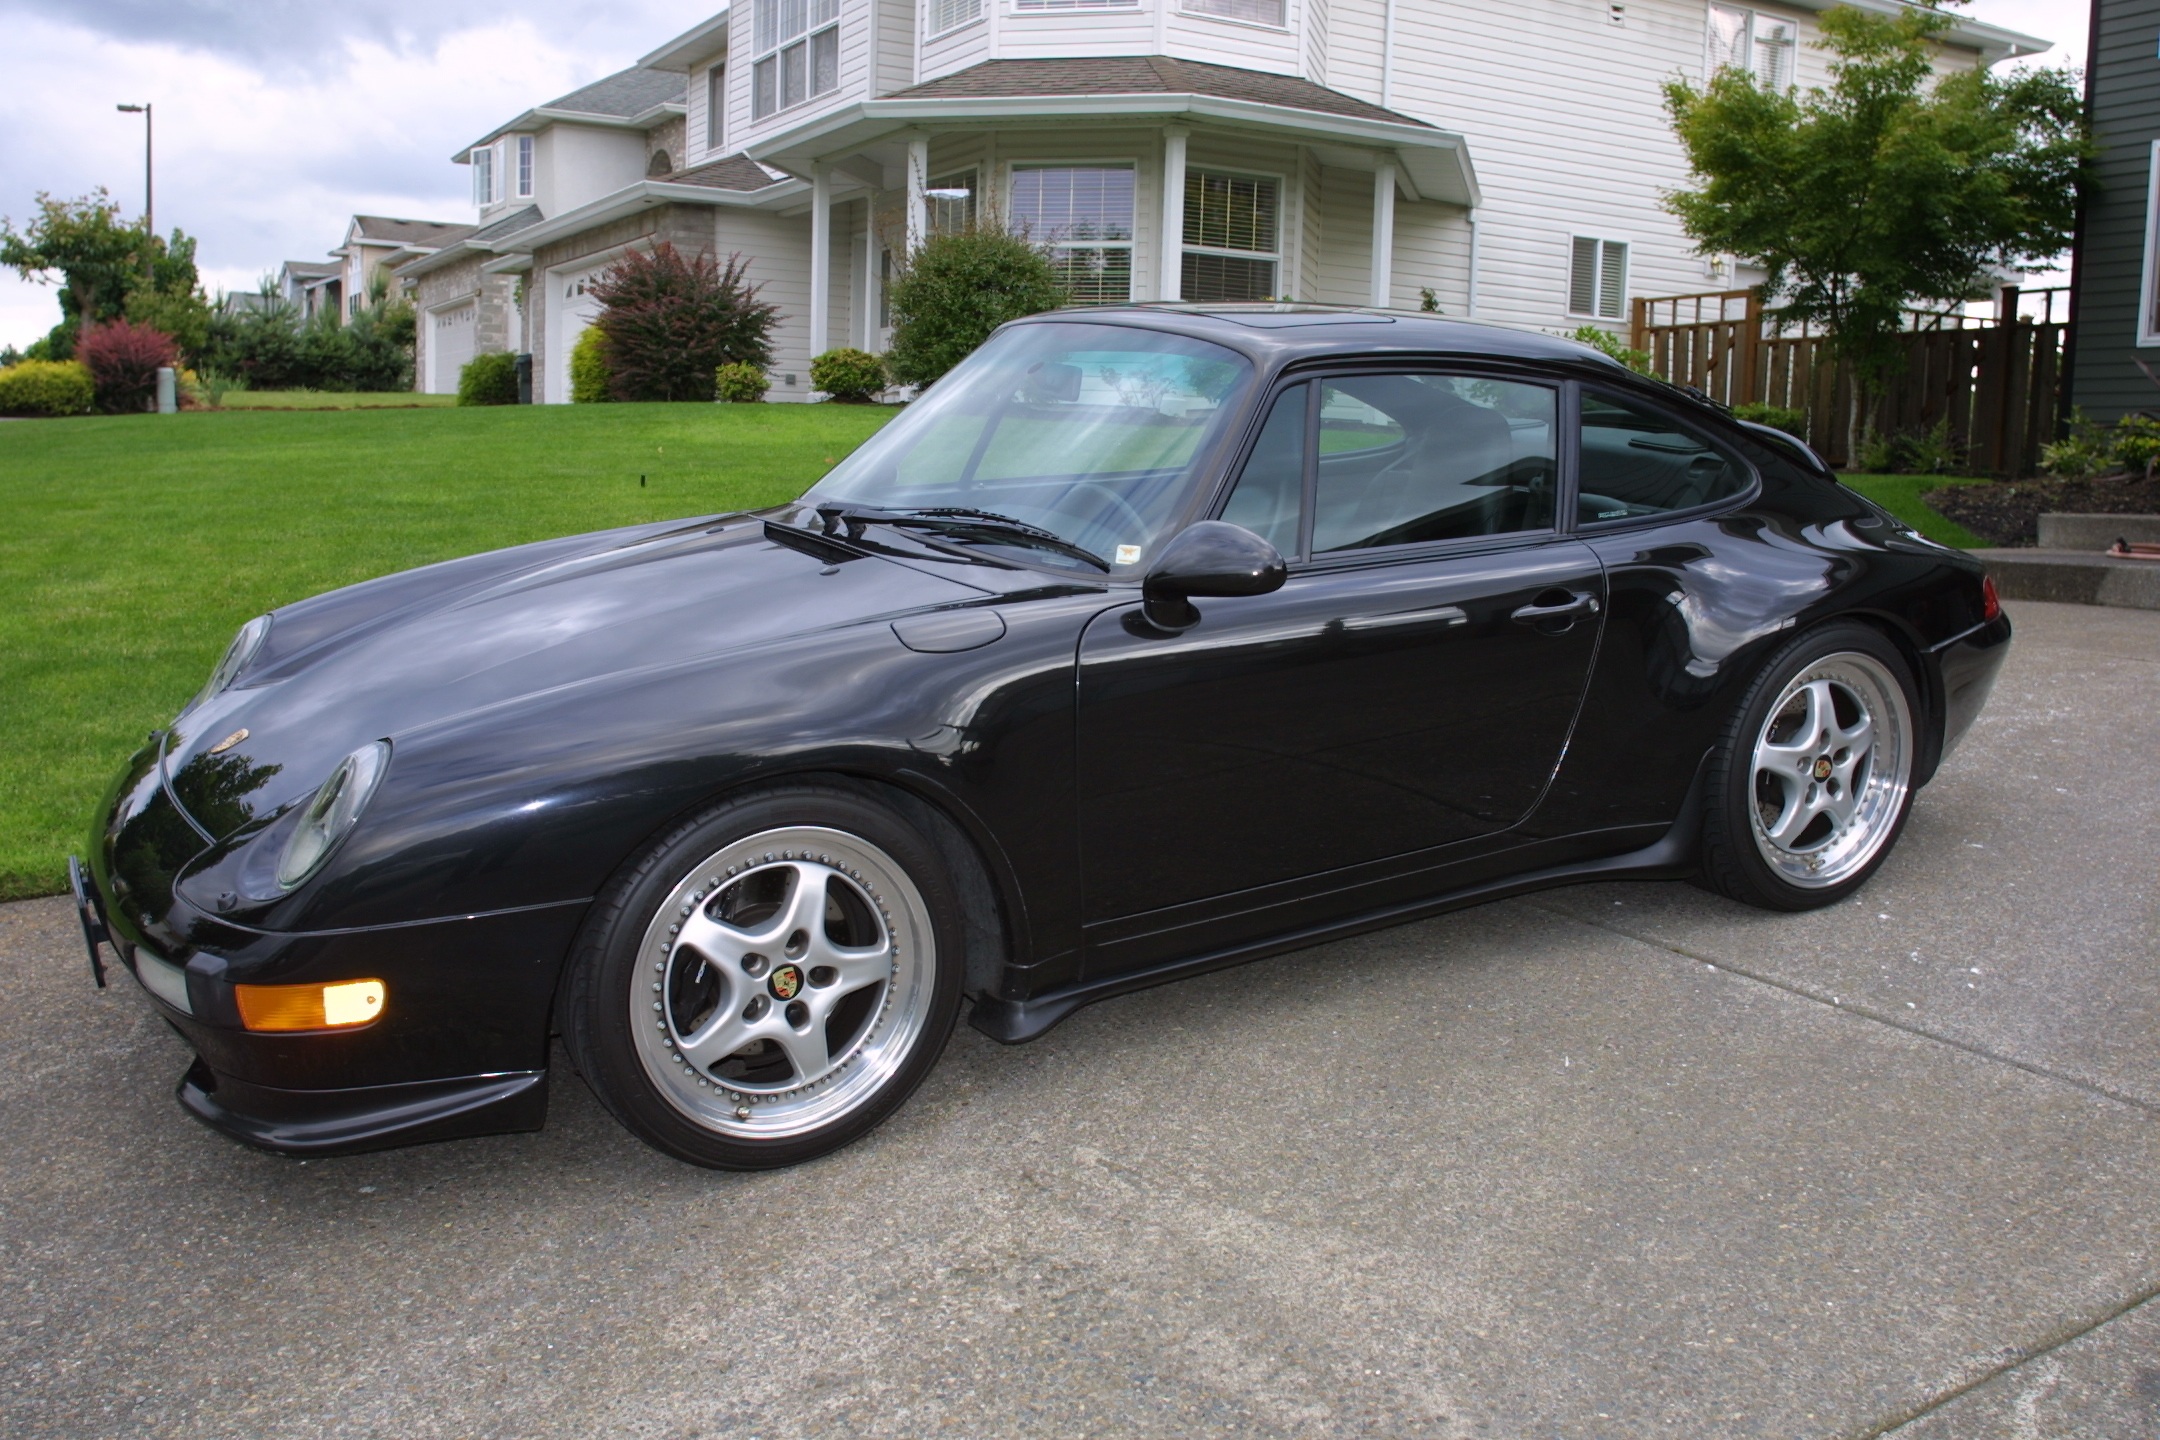
car, wheel, vehicle, auto, sports car, rim, 911, convertible, coupe, porsche, carrera, 1995, land vehicle, porsche 911, automobile make, automotive exterior, automotive design, performance car, porsche 959, metallic black, 993